Sambandar

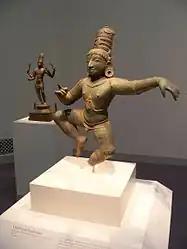
The Child Saint Sambandar, chola bronze, 12th century India, Freer Gallery of Art, Washington DC

An inscription of Rajaraja Chola I at Tiruvarur mentions Sambandar along with Appar, Sundarar and the latter's wife Nangai Paravaiyar.